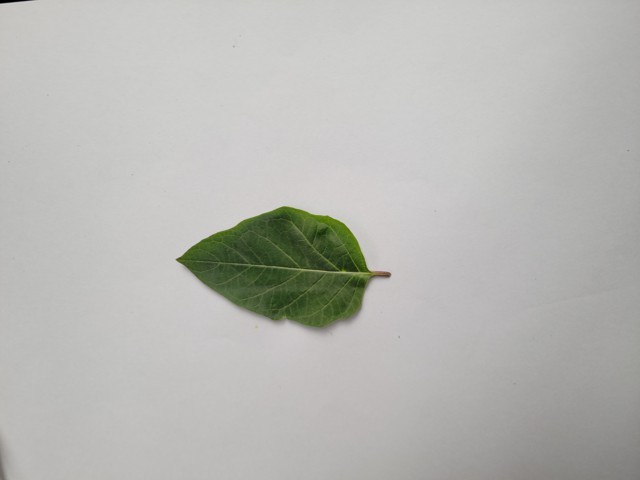
Plant: kalodhutura